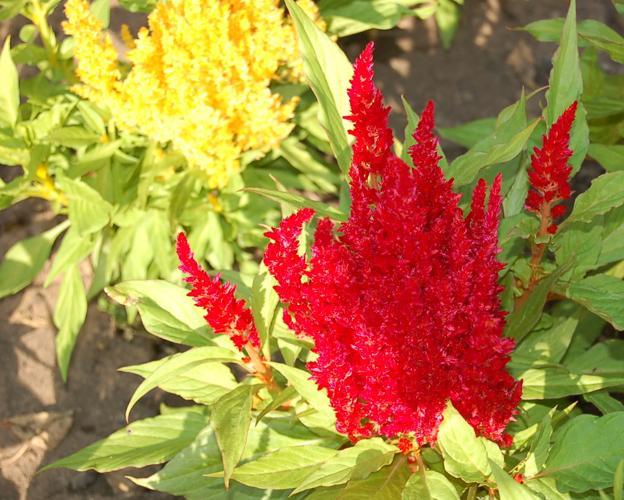
Label: prince of wales feathers